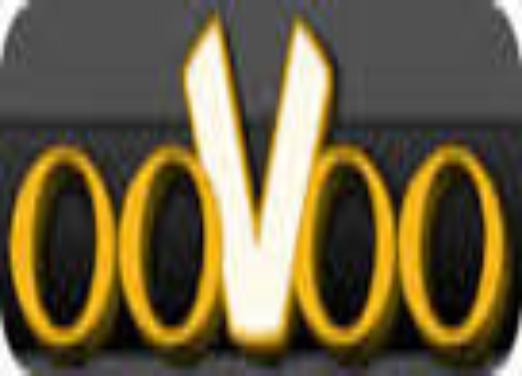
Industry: Others